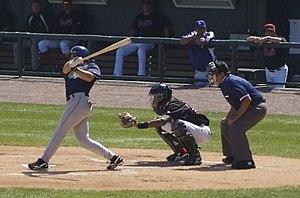
Christopher Michael Pettit est un joueur de champ extérieur des Ligues majeures de baseball sous contrat avec les Rockies du Colorado.